History of Buddhism in India

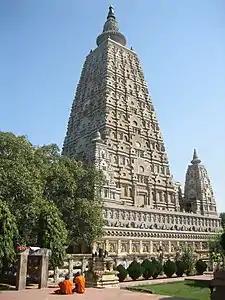
The Mahabodhi Temple, a UNESCO World Heritage Site, is a holy site related to the life of the Buddha, where he attained Enlightenment. The present temple dates from the 5th century or 6th century CE, and it is one of the earliest Buddhist temples built entirely in brick, still standing in India, from the late Gupta period.

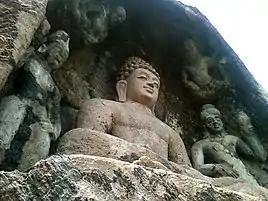
Rock-cut Buddha Statue at Bojjanakonda near Anakapalle of Visakhapatnam, Andhra Pradesh.

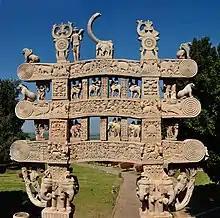
The Northern gateway to the great Stupa of Sanchi.

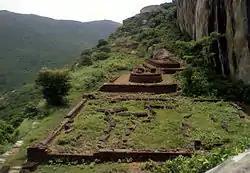
Gurubhaktulakonda Buddhist Monastery Remnants at Ramatheertham

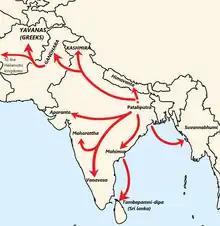
Map of the Buddhist missions in Asia during the reign of Ashoka

Buddhism is an ancient Indian religion, which arose in and around the ancient Kingdom of Magadha (now Bihar, India). It is based on the teachings of Gautama Buddha, who lived in the 6th or 5th century BCE and was deemed a "Buddha" or an "Awakened One". Buddhist records list Gautama Buddha as the fourth buddha of our kalpa, while the next buddha will be Maitreya Buddha. Buddhism spread outside of Northern India beginning in the Buddha's lifetime.